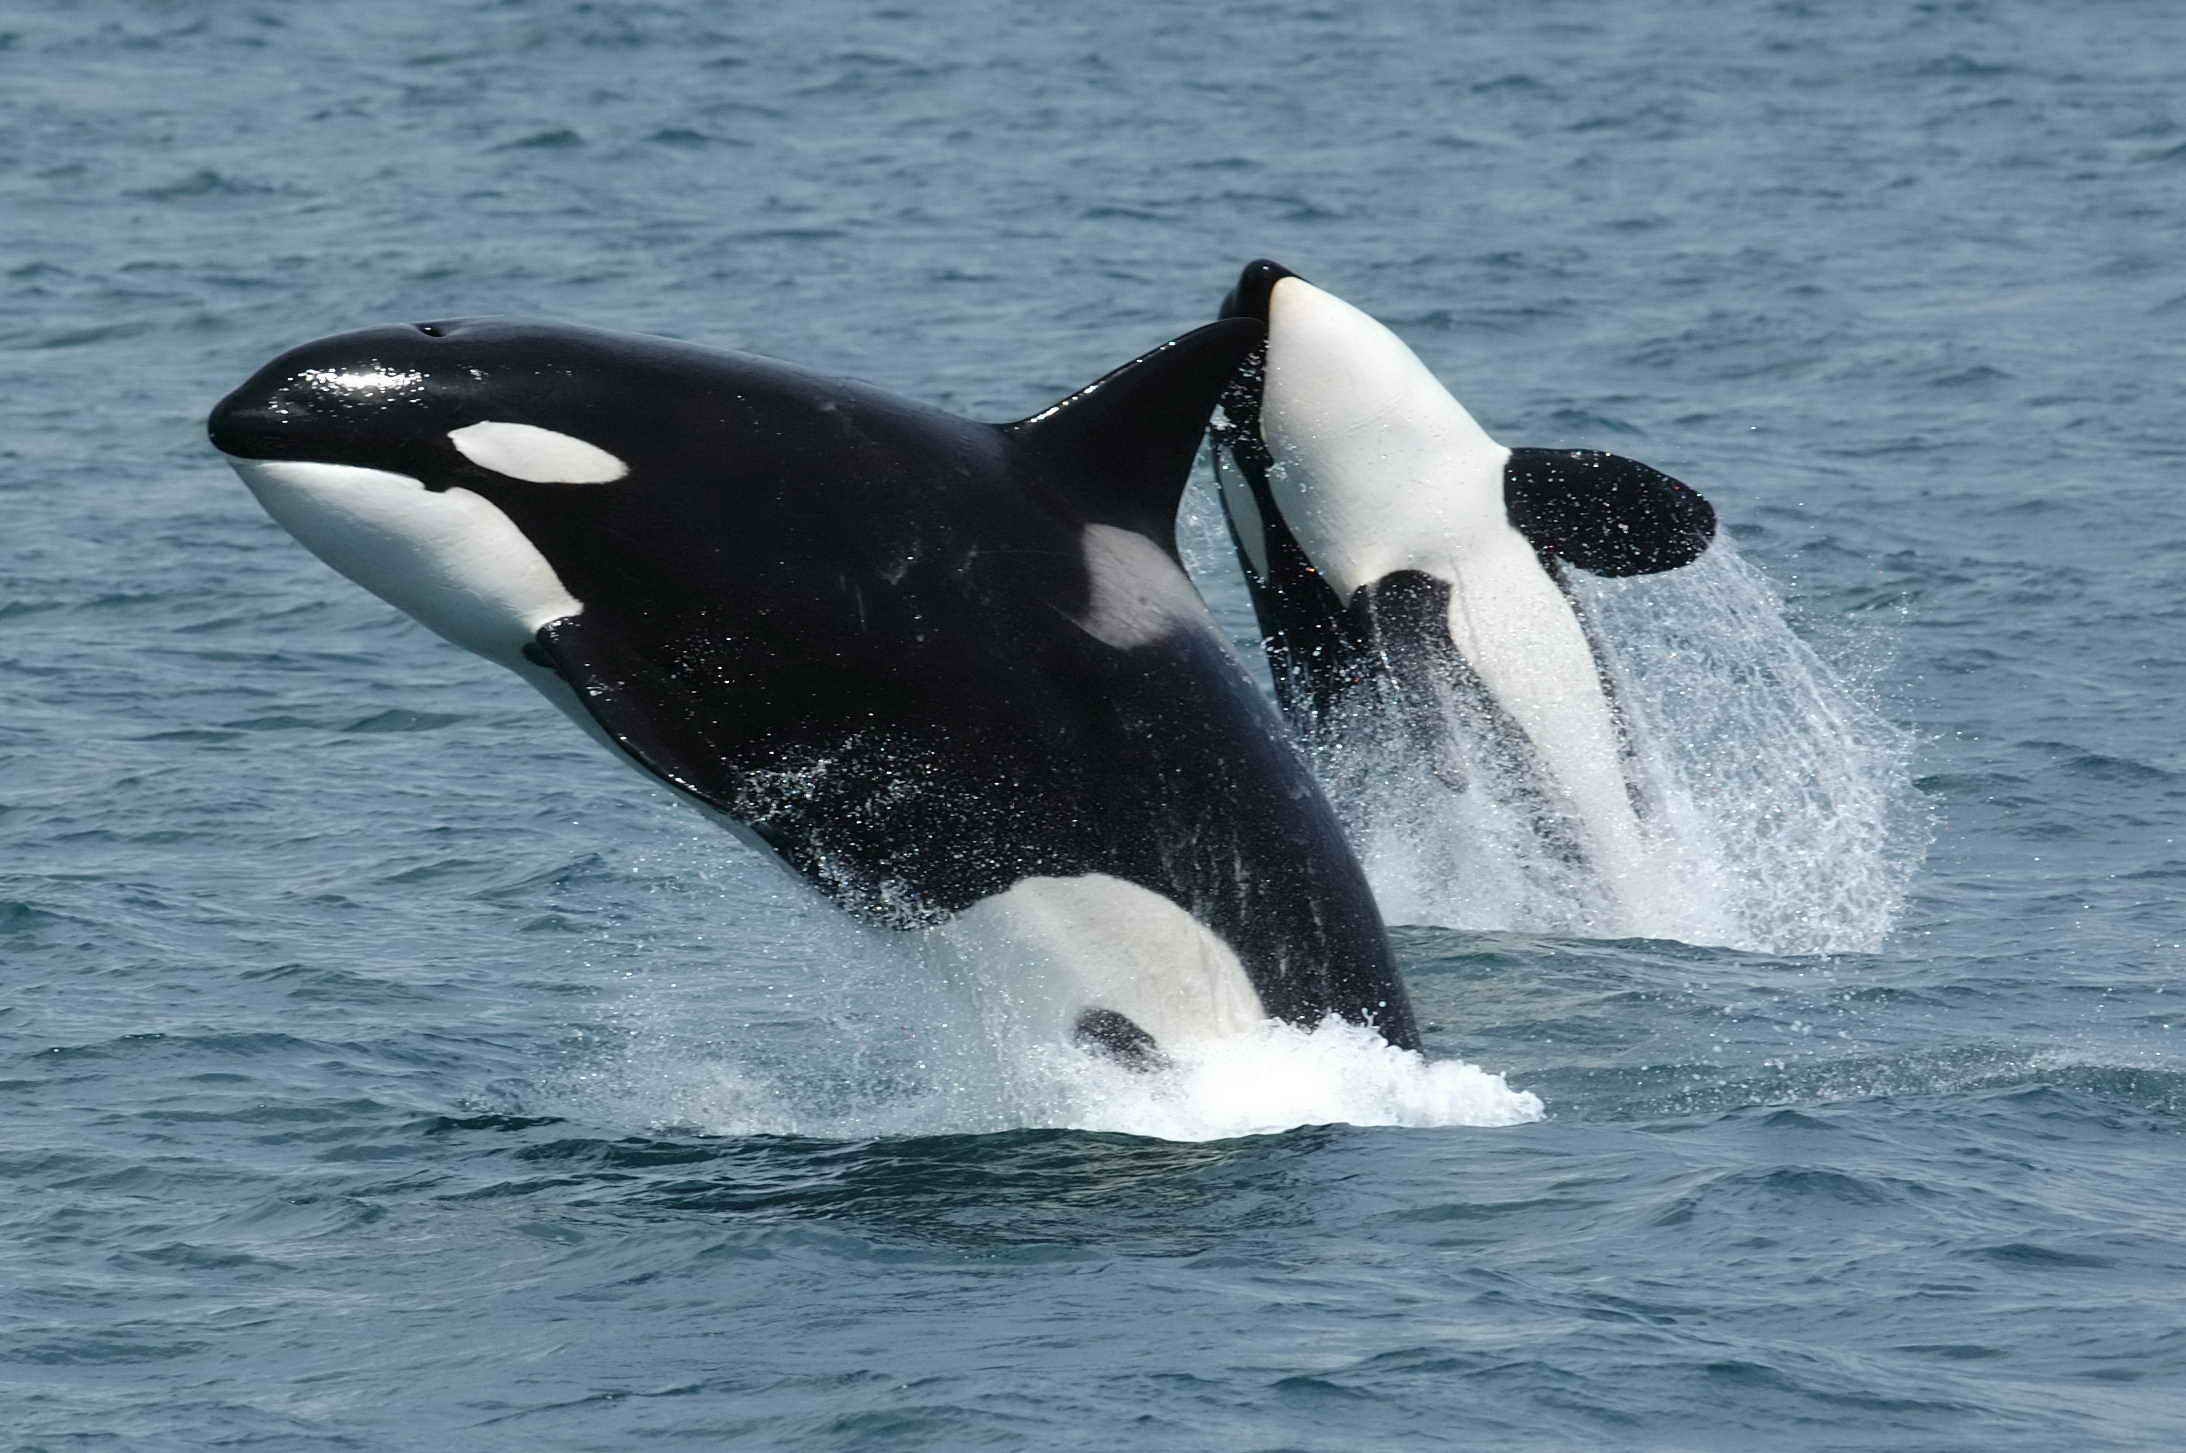
sea, ocean, animal, jumping, swim, mammal, marine, vertebrate, whale, orcas, breaching, cetacean, marine mammal, killer whale, killer whales, whales dolphins and porpoises, common bottlenose dolphin, short beaked common dolphin, striped dolphin